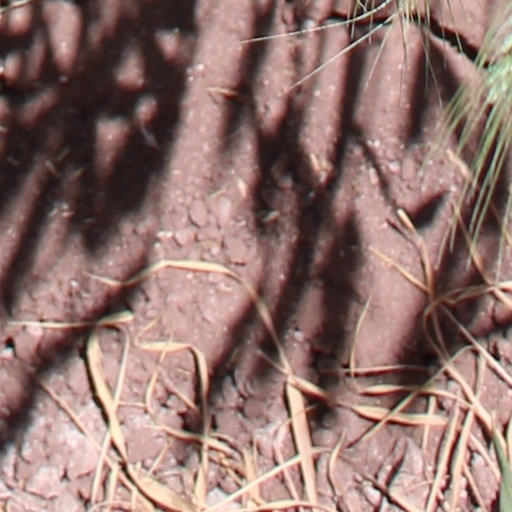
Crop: wheat